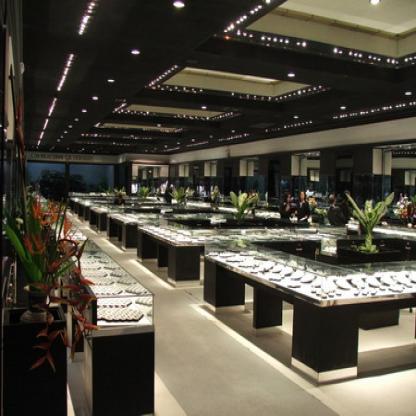
Scene: Indoor